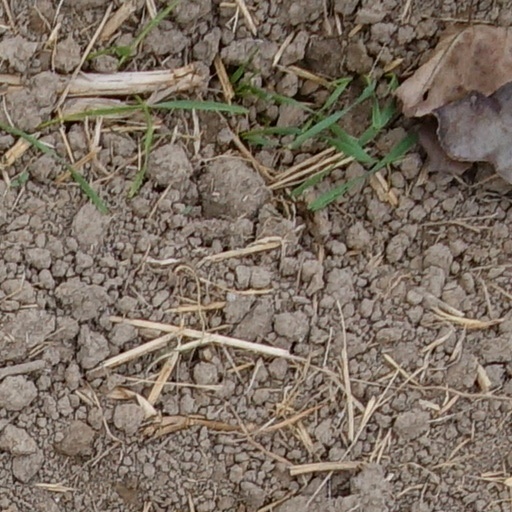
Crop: wheat